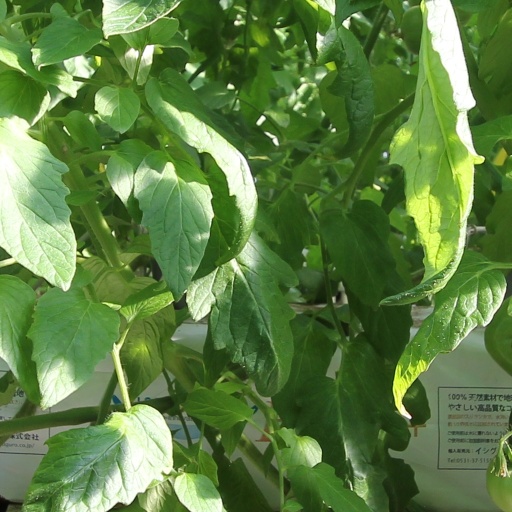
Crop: tomato